St. Fintan's High School

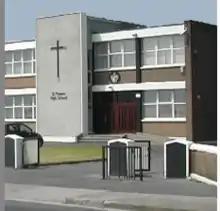
School facade and main entrance

St. Fintans High School is an all-boys Roman Catholic voluntary-aided secondary school located between Sutton and Baldoyle, Dublin, Ireland.